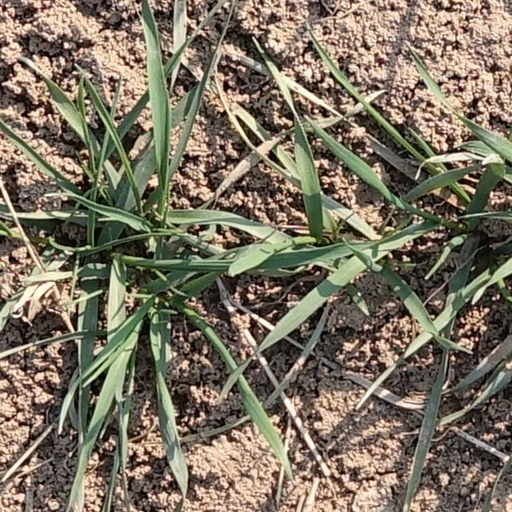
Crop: wheat